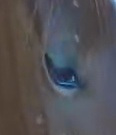
Face region: eyes (orbital_tightening_and_eye_area)
Pain indicator: obviously_present